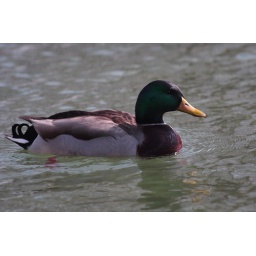
Very peacful mallard duck swimming in a pond at the Tower Grove Park in Tower Grove Heights, St. Louis, MO